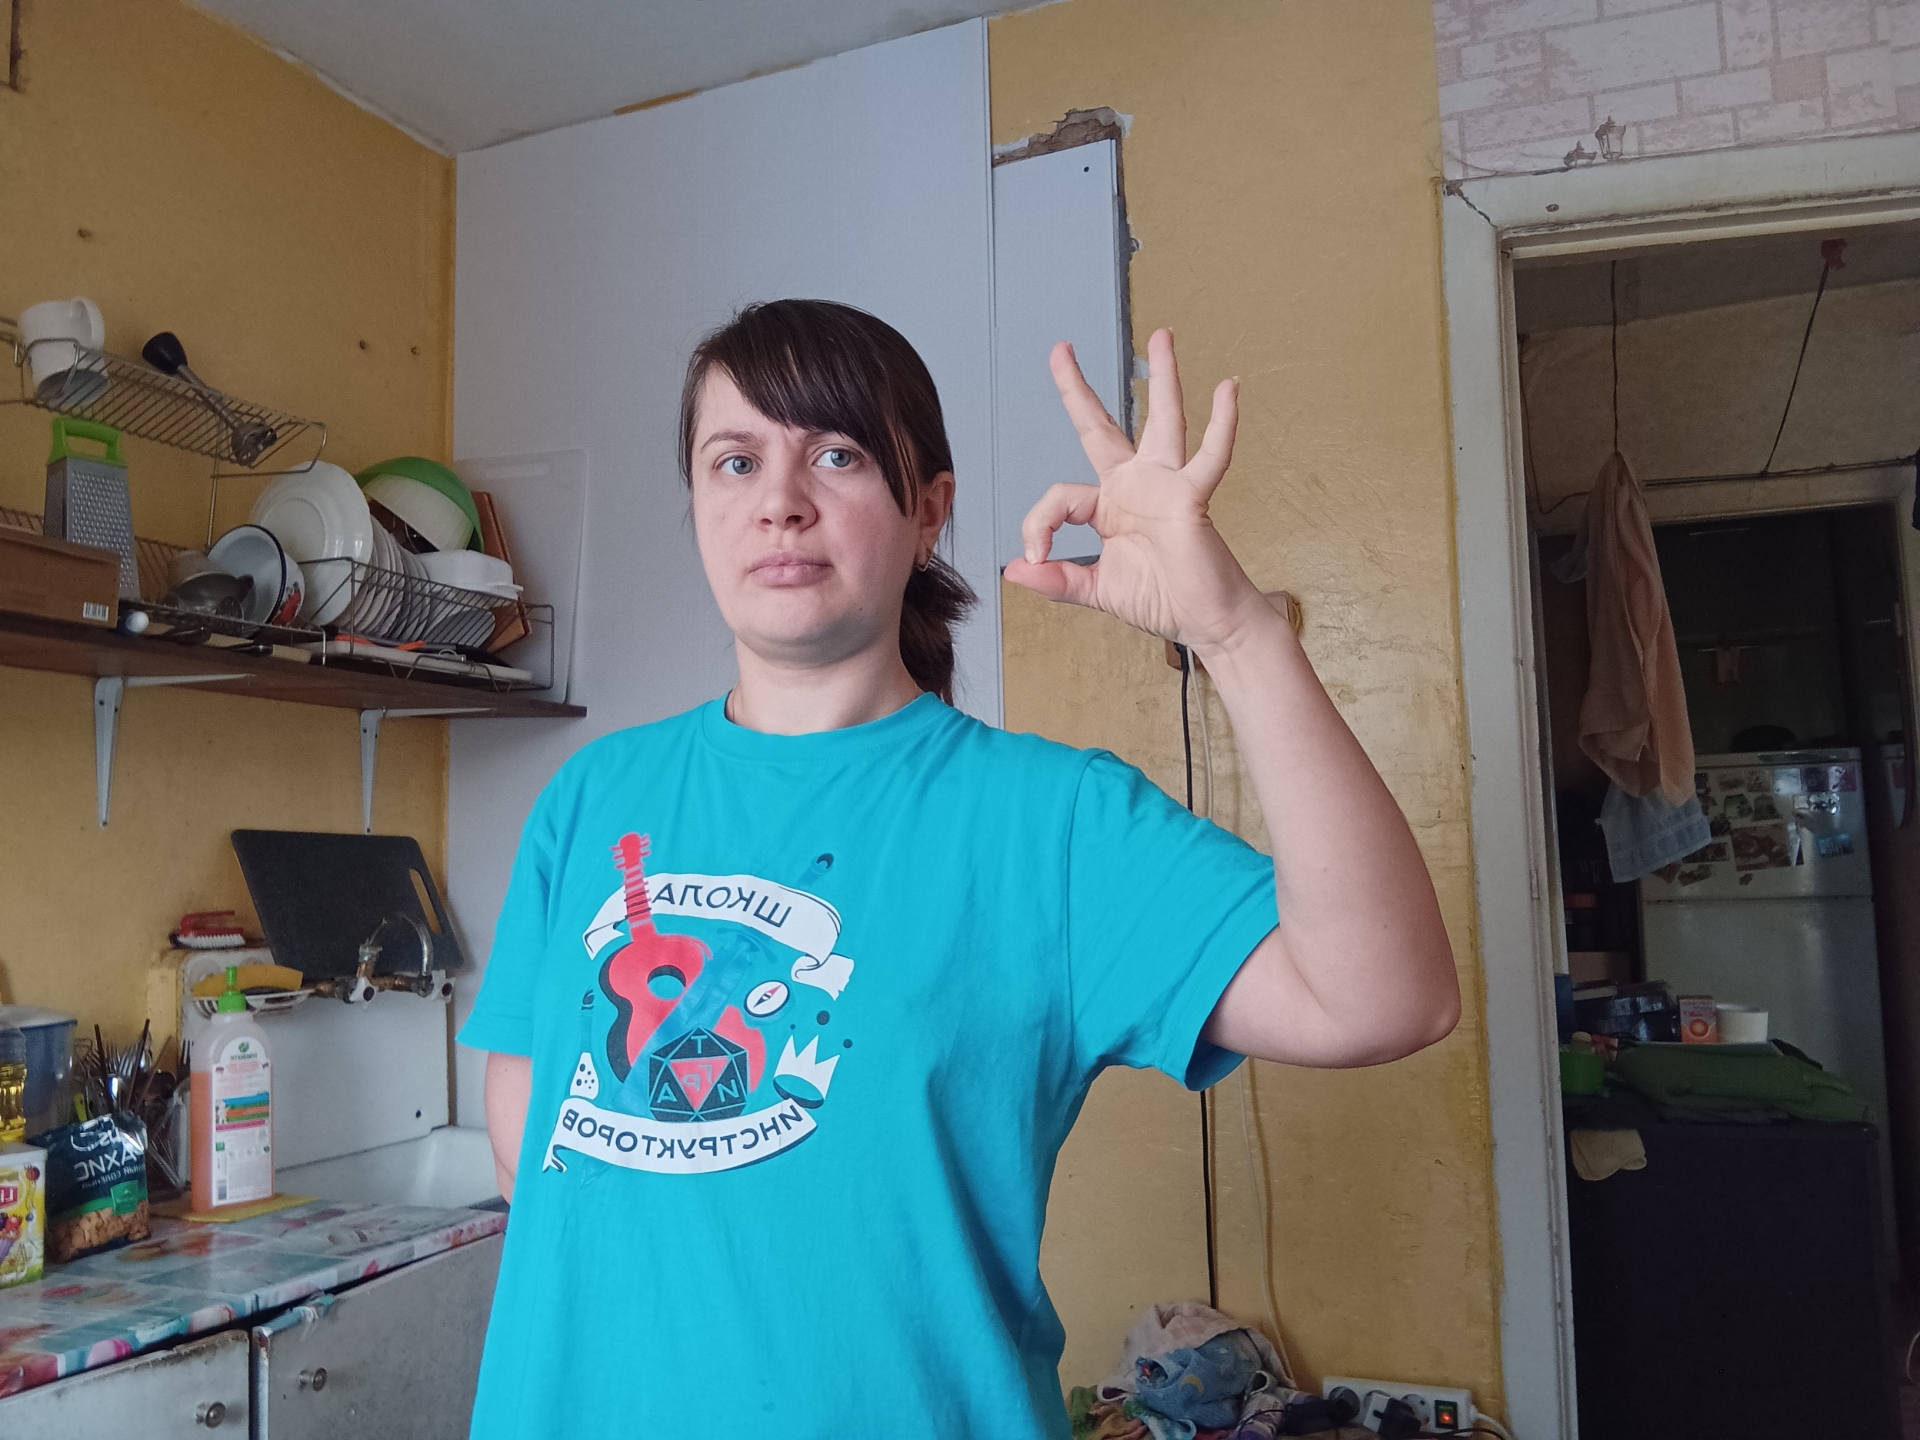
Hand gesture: ok